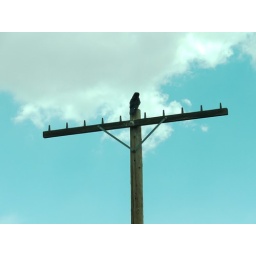
Bird perched on an old telephone pole along what was Route 66 in the Painted Desert and Petrified Forest